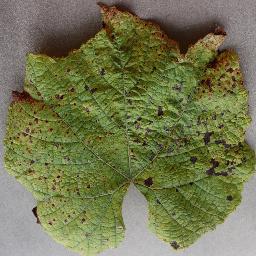
Label: Grape___Leaf_blight_(Isariopsis_Leaf_Spot)